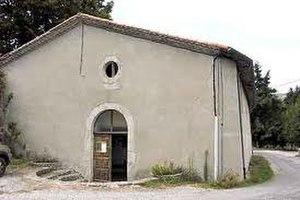
Plaque commémorative ce trouvant dans le temple de la pervenche où nous retrouvons Jean BERNARD
Saint-Julien-du-Gua est une commune française située dans le département de l'Ardèche, en région Auvergne-Rhône-Alpes.